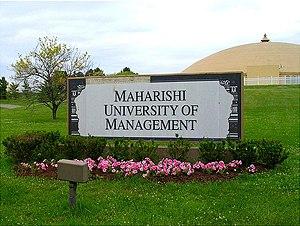
La méditation transcendantale est une marque déposée de relaxation et de développement personnel dérivée d'une pratique spirituelle indienne introduite en Occident en 1955 par Maharishi Mahesh Yogi. Selon ses promoteurs, elle aurait été enseignée à six millions de personnes. L'organisation de Maharishi Mahesh Yogi, qui gère non seulement la méditation transcendentale mais également des écoles et des universités telles que la Maharishi University of Management ainsi que des Centres de médecine ayurvédique, est généralement appelée Mouvement de Méditation transcendantale. Le mouvement est qualifié de secte dans certains pays.